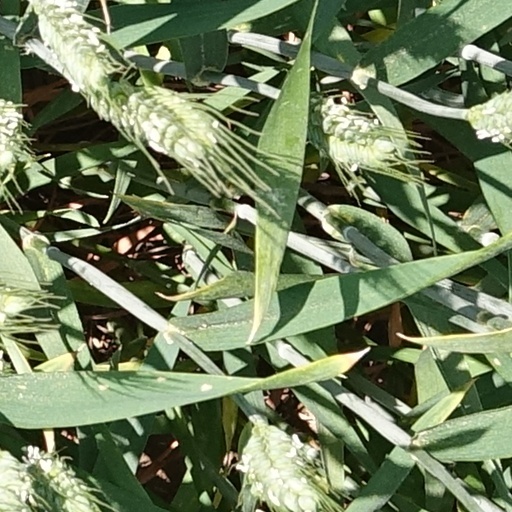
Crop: wheat